The Beach Boys

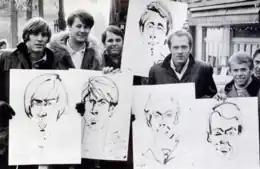
The band with caricatures in Paris, November 1964

By the end of 1964, the stress of road travel, writing, and producing became too much for Brian. On December 23, while on a flight from Los Angeles to Houston, he suffered a panic attack. In January 1965, he announced his withdrawal from touring to concentrate entirely on songwriting and record production. For the last few days of 1964 and into early 1965, session musician and up-and-coming solo artist Glen Campbell agreed to temporarily serve as Brian's replacement in concert. Carl took over as the band's musical director onstage. Now a full-time studio artist, Brian wanted to move the Beach Boys beyond their surf aesthetic, believing that their image was antiquated and distracting the public from his talents as a producer and songwriter. Musically, he said he began to "take the things I learned from Phil Spector and use more instruments whenever I could. I doubled up on basses and tripled up on keyboards, which made everything sound bigger and deeper."